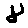
Label: 8